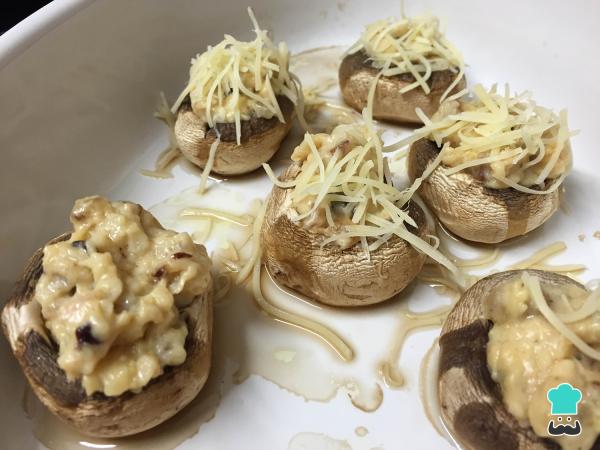
Cuando la bechamel esté lista, retiramos las setas del horno. Ahora, pasamos a rellenar los champiñones con ayuda de una cuchara pequeña. Espolvoreamos queso rallado al gusto y los volvemos a introducir en el horno hasta que el queso se funda o gratine, según el tipo que hayamos seleccionado. Tendremos que estar pendientes para evitar que los champiñones rellenos de bechamel se quemen.